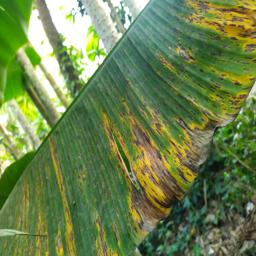
Label: BLACK SIGATOKA